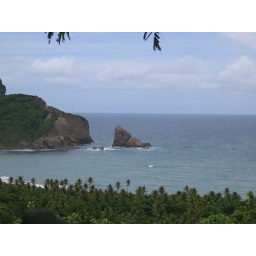
The outcrop of rocks forms the shape of a lion lying down and looking back over its shoulder.